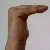
The image shows a hand gesture representing a space in Indian Sign Language.